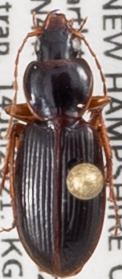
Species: Synuchus impunctatus
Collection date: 2021-07-14
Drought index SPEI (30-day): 0.47
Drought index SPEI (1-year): -1.13
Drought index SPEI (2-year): -0.8